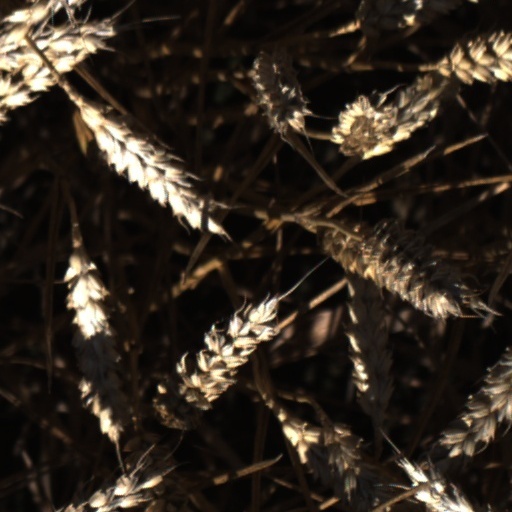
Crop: wheat